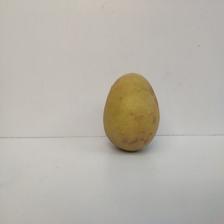
Size: Large